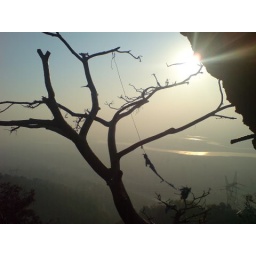
clicked at Chandi devi ropeway hardwar. The water in which the reflection is visible is river ganges.